Pacific Forum Line

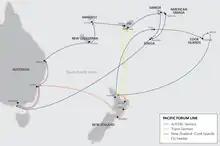
Pacific Forum Line routes in 2015

Pacific Forum Line Limited the parent, is registered in Apia, Samoa and the operating arm – Pacific Forum Line (N.Z) Limited is located in Auckland, New Zealand. Pacific Forum Line has also set up agency divisions in many of the ports they service.